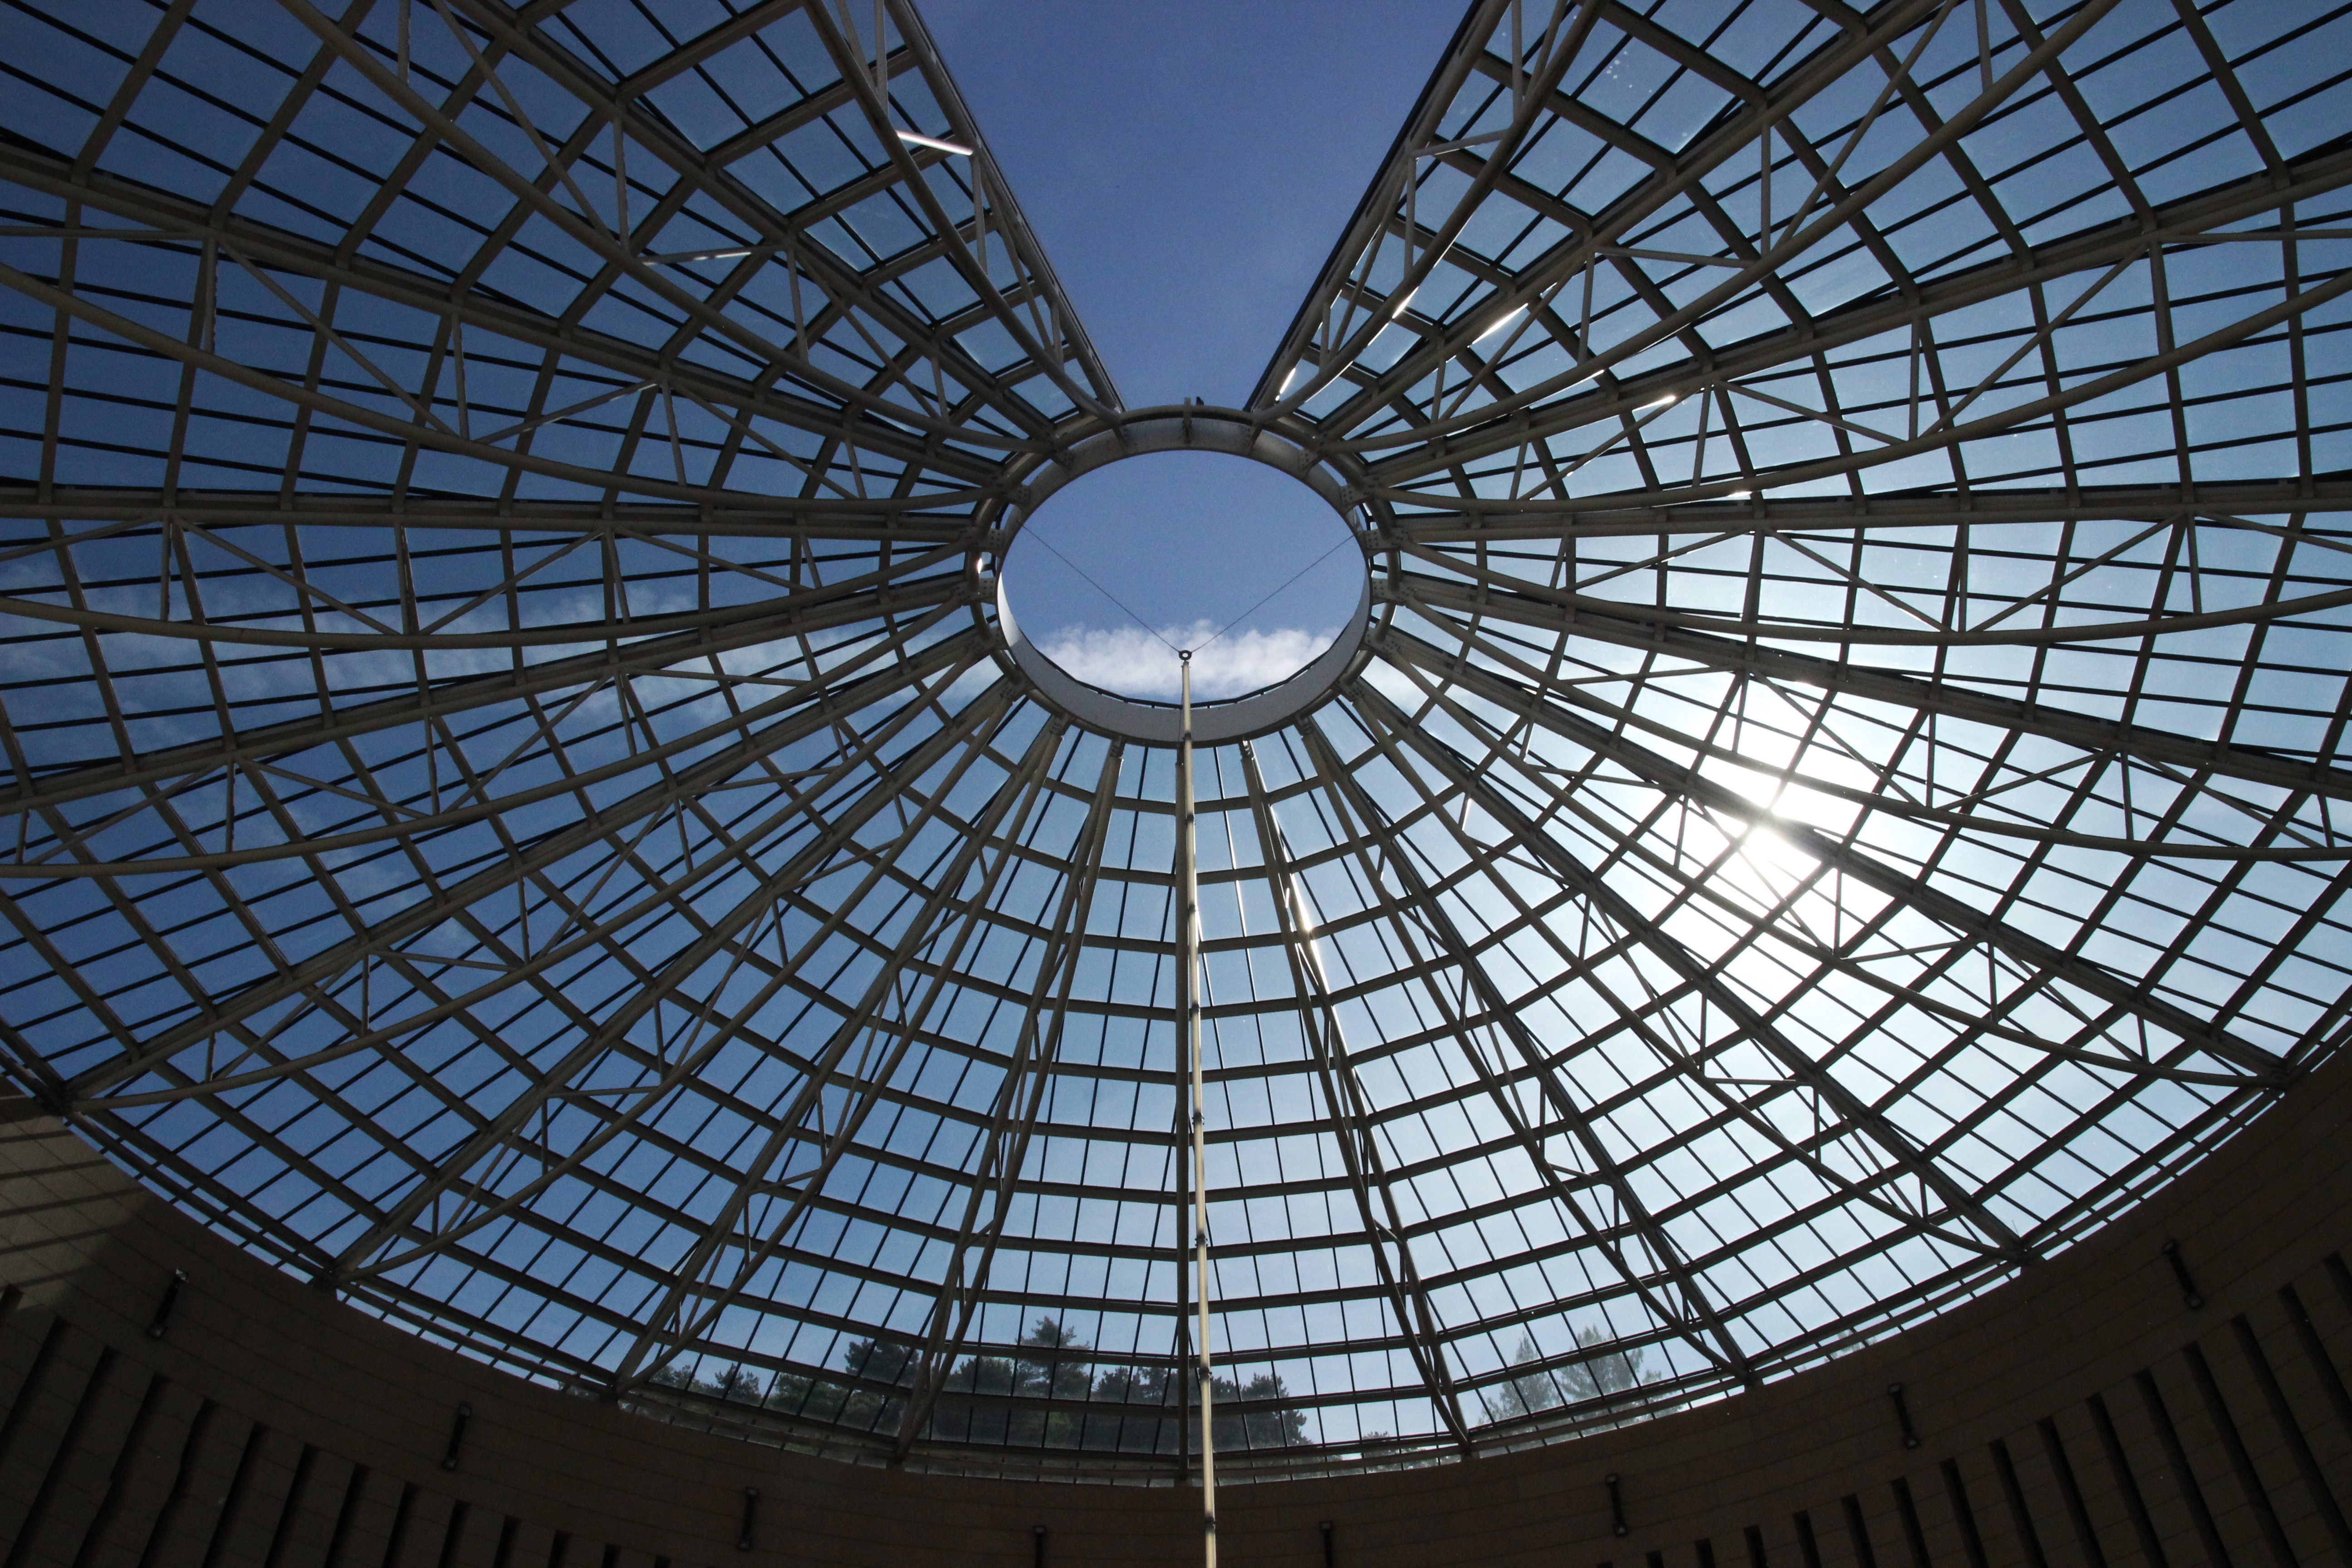
architecture, structure, sky, museum, circle, symmetry, tourist attraction, dome, mart, daylighting